Febronianism

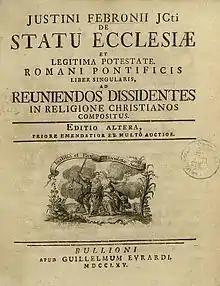
Febronius' treatise "De Statu Ecclesiae"

The main propositions defended by Febronius were as follows. The constitution of the Church is not, by Christ's institution, monarchical, and the pope, though entitled to a certain primacy, is subordinate to the universal Church. Though as the "centre of unity" he may be regarded as the guardian and champion of the ecclesiastical law, and though he may propose laws, and send legates on the affairs of his primacy, his sovereignty ("principatus") over the Church is not one of jurisdiction, but of order and collaboration (""). The Roman (ultramontane) doctrine of papal infallibility is not accepted by the other Catholic Churches and, moreover, has no practical utility. The Church is based on the one episcopacy common to all bishops, the pope being only first among equals.